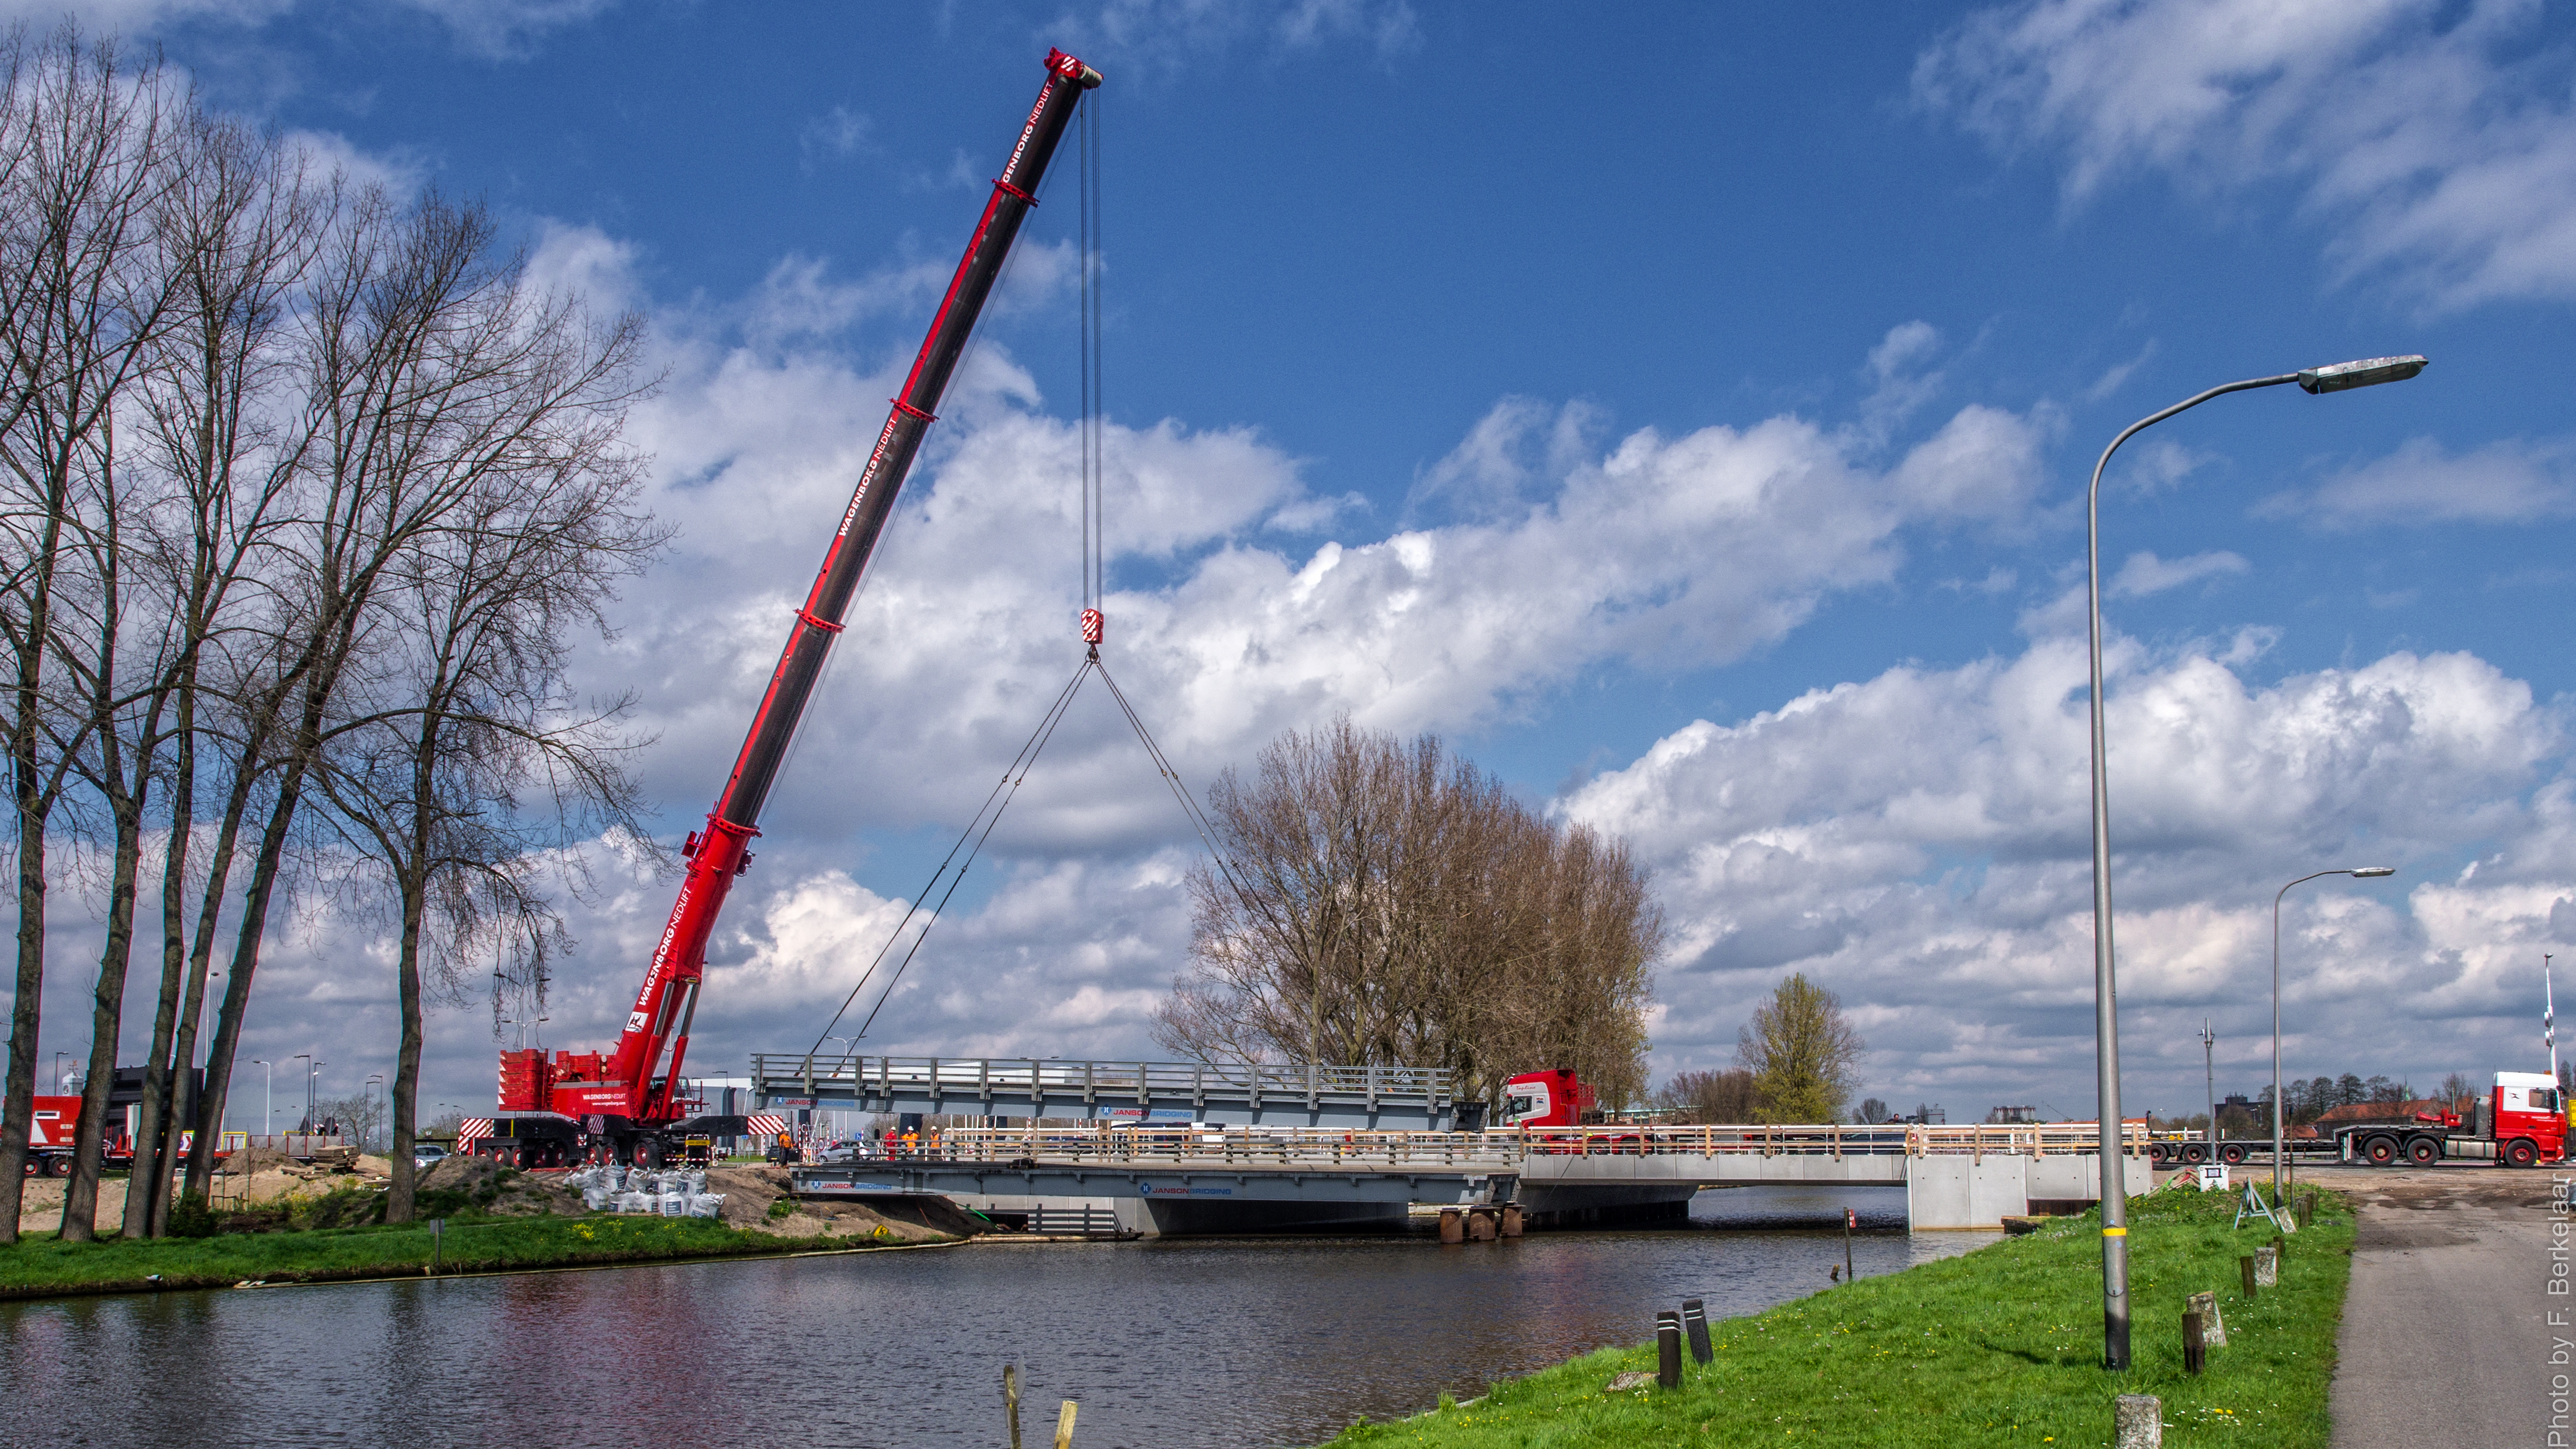
bridge, river, canal, transport, reflection, vehicle, waterway, nederland, zuidholland, nl, gouda, terex, wagenborg, demag, ac500, wagenborgnedlift, rotterdamsebrug, jansonbridging, zz8326